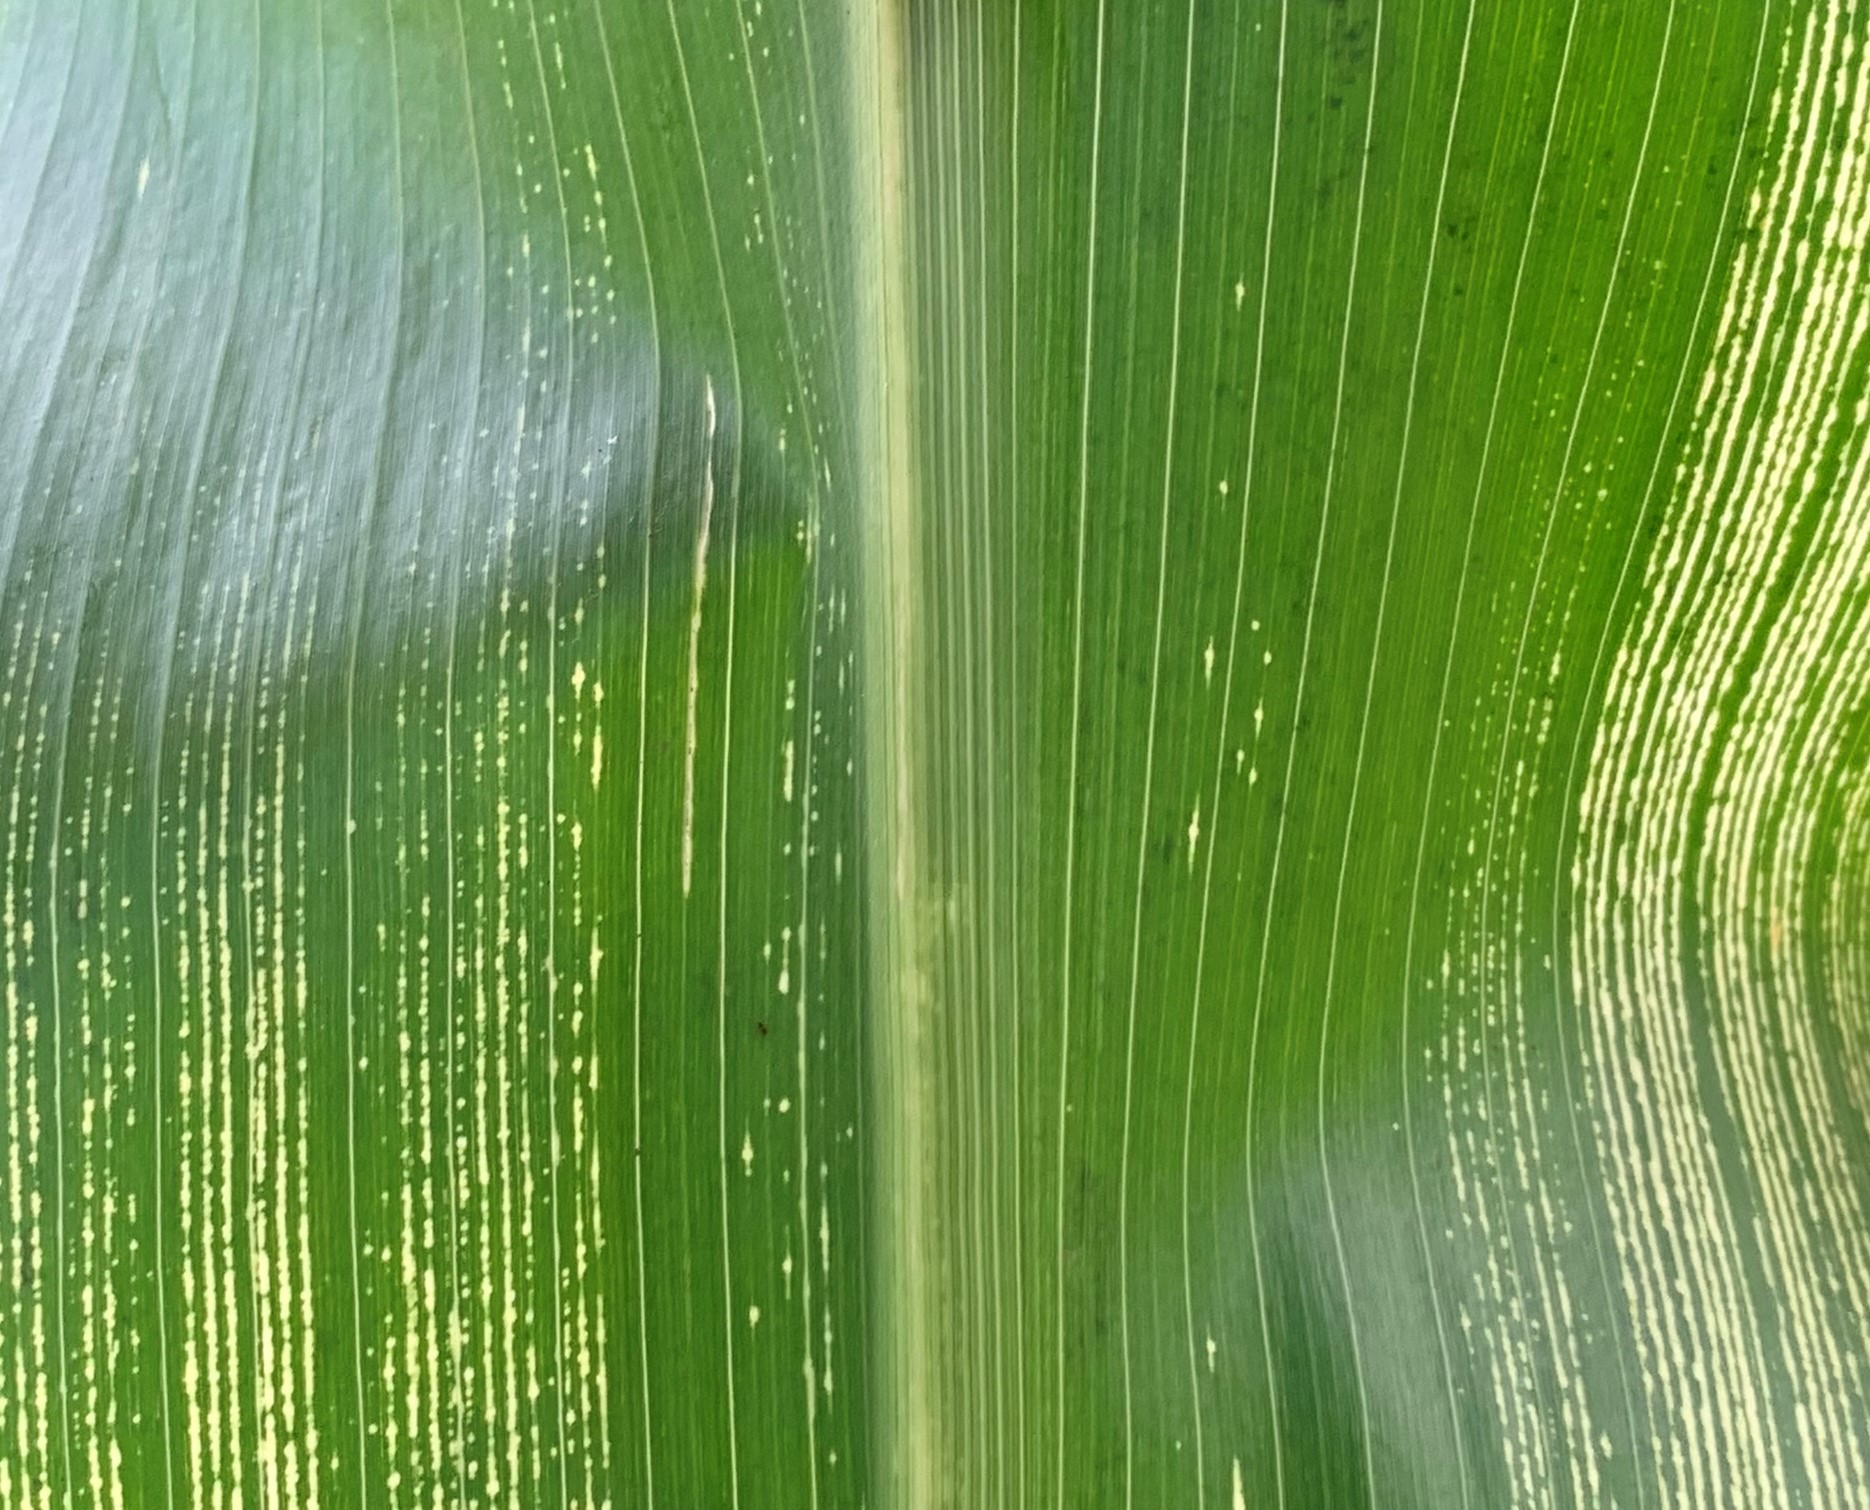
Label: MSV